Capture of Ovillers

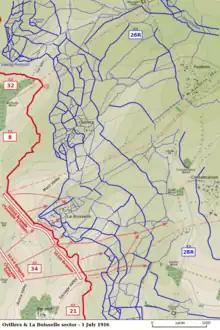

The British front line from Bécourt to Authuille was held by III Corps (Lieutenant-General William Pulteney) and lay along the forward slope of a low ridge between La Boisselle and Albert, east of Tara and Usna hills, which was a continuation of the south-west spur from the main Bazentin Ridge on which lay Ovillers. In dead ground behind the ridge, field artillery was deployed in rows and artillery observers watched from positions on the ridge, with a perfect view of the German front position, which ran along the higher slopes of three spurs, which descend south-west from the main ridge, where each trench had a distinct white chalk parapet. No man's land was up to wide, with the left flank of the corps west of Ovillers Spur. Depressions between the spurs called Mash and Nab valleys were about wide at their broadest points, which made an advance up them vulnerable to crossfire, from trench networks and machine-gun posts on either side. Thiepval Spur to the north, opposite X Corps, overlooked the ground across which the III Corps divisions must advance.